Kit (association football)

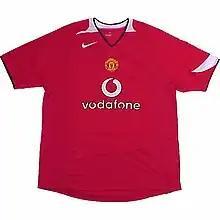
The home shirt of Manchester United for the 2005–06 season

Shirts are normally made of a polyester mesh, which does not trap the sweat and body heat in the same way as a shirt made of a natural fibre. Most professional clubs have sponsors' logos on the front of their shirts, which can generate significant levels of income, and some also offer sponsors the chance to place their logos on the back of their shirts. Depending on local rules, there may be restrictions on how large these logos may be or on what logos may be displayed. Competitions such as the Premier League may also require players to wear patches on their sleeves depicting the logo of the competition. A player's number is usually printed on the back of the shirt, although international teams often also place numbers on the front, and professional teams generally print a player's surname above their number. The captain of each team is usually required to wear an elasticated armband around the left sleeve to identify them as the captain to the referee and supporters.